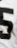
Number: 5